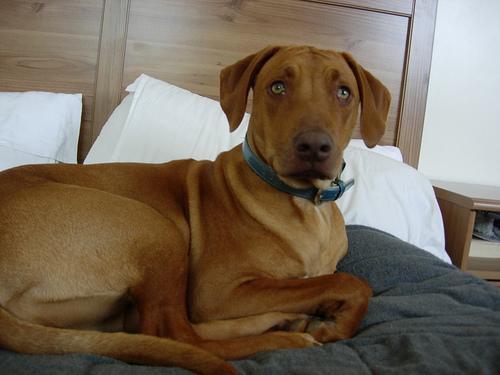
Rhodesian_ridgeback